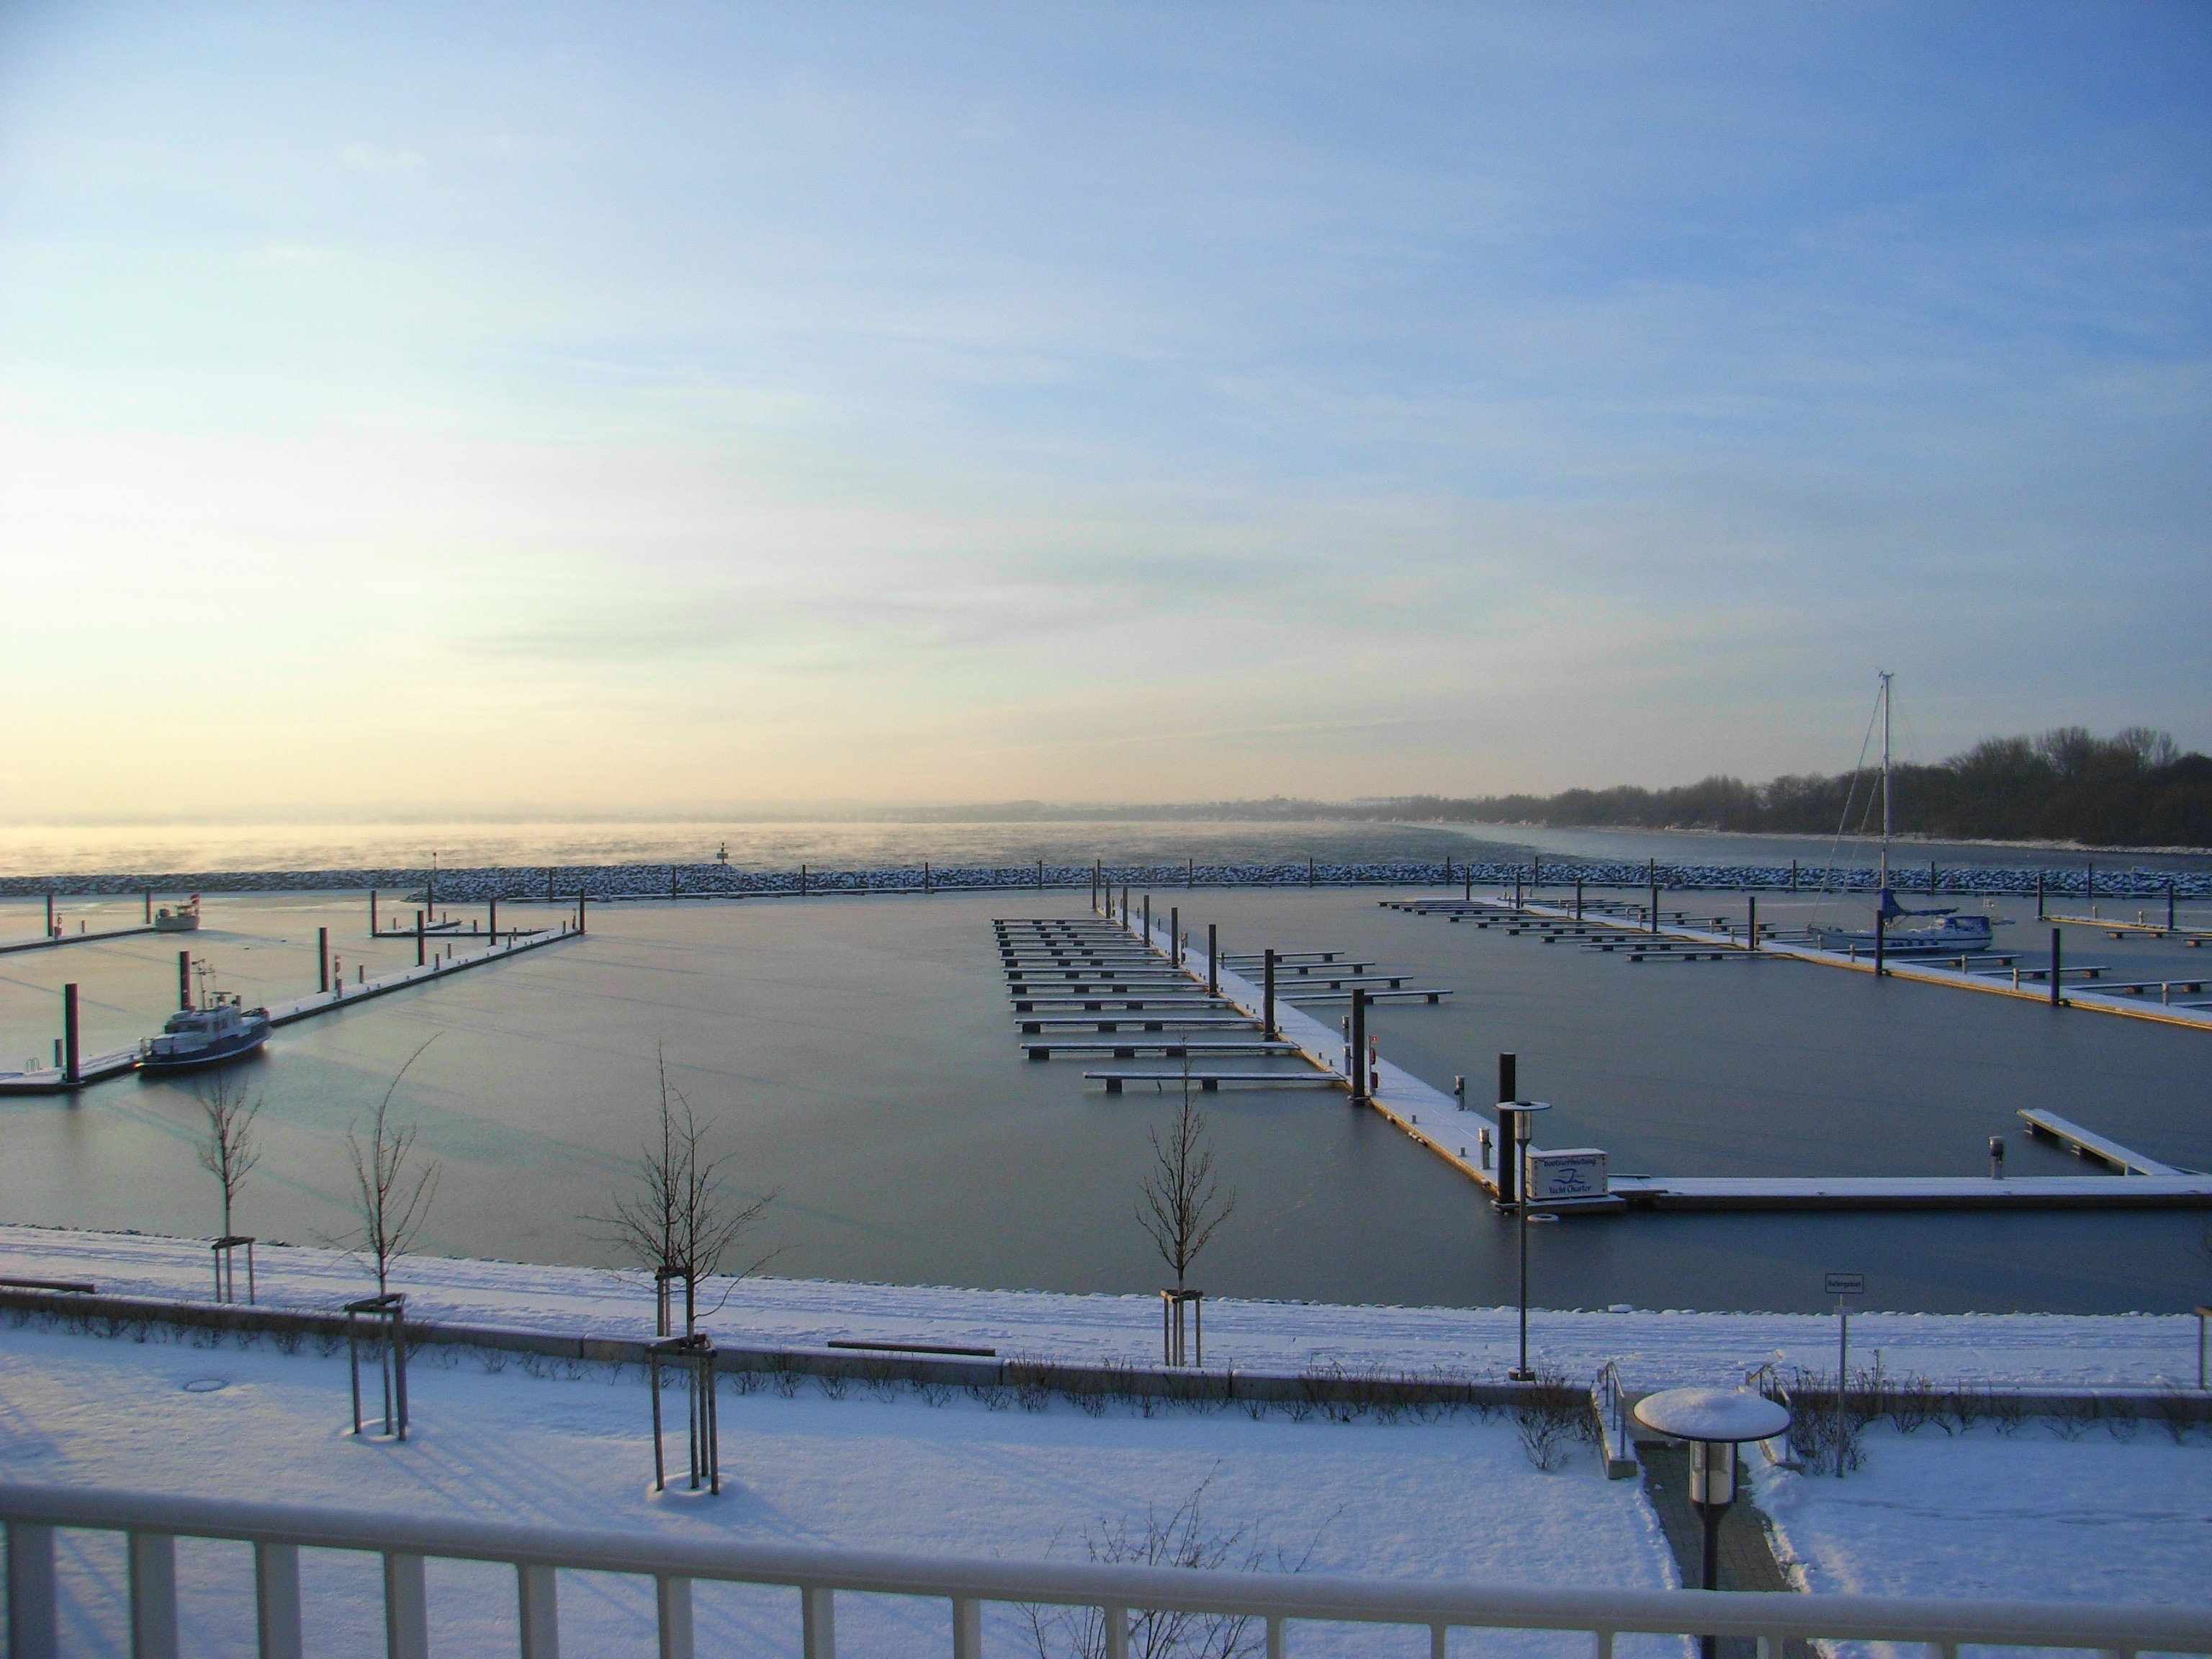
sea, snow, winter, dock, sky, sunrise, weather, marina, reservoir, skies, baltic sea